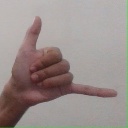
अक्षर: द